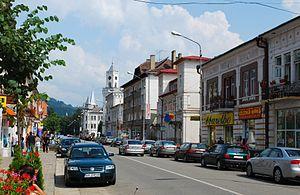
Vatra Dornei est une ville du județ de Suceava, Bucovine, Moldavie, située dans le nord-est de la Roumanie. En 2011, elle comptait 14 429 habitants. La population est répartie entre la ville historique et les villages d'Argestru, de Roșu et de Todireni qui lui ont été adjoints.